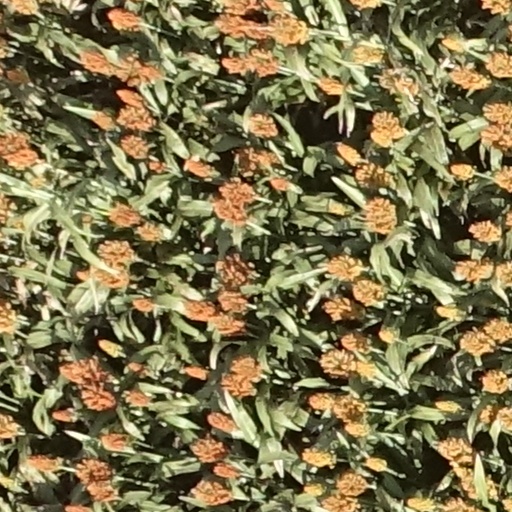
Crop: sorghum